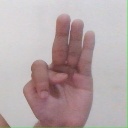
अक्षर: भ